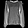
Label: Pullover